Hill–Carrillo Adobe

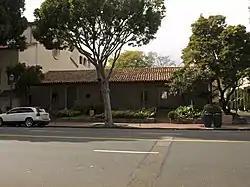
View from Carrillo Street

The Hill–Carrillo Adobe, also known as Carrillo Adobe is a historic structure in Santa Barbara, California. Built in 1825 and 1826, it was listed on the National Register of Historic Places in 1986. It is also registered as a California Historical Landmark site (#721) as well.